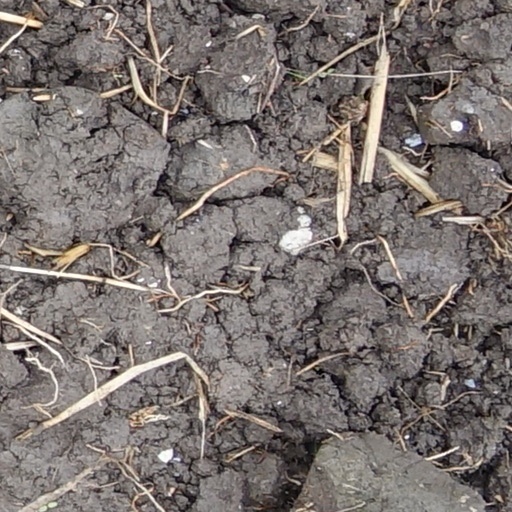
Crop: wheat